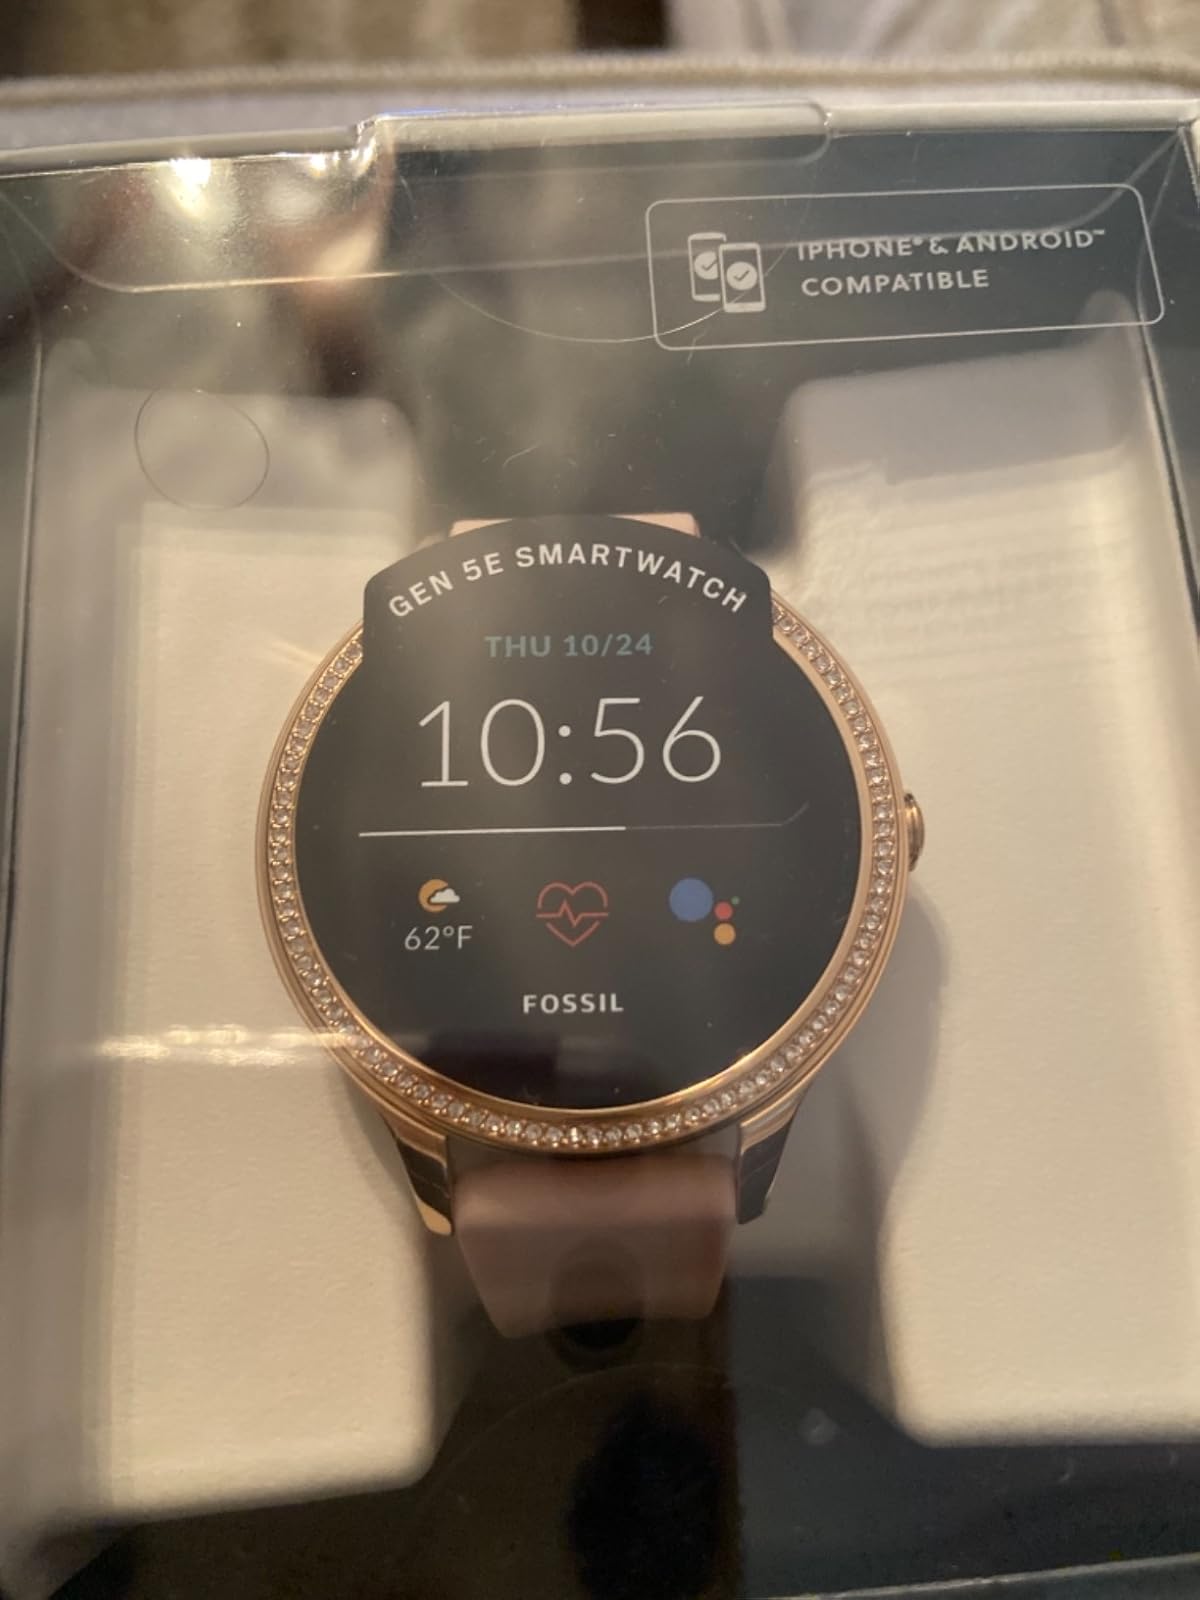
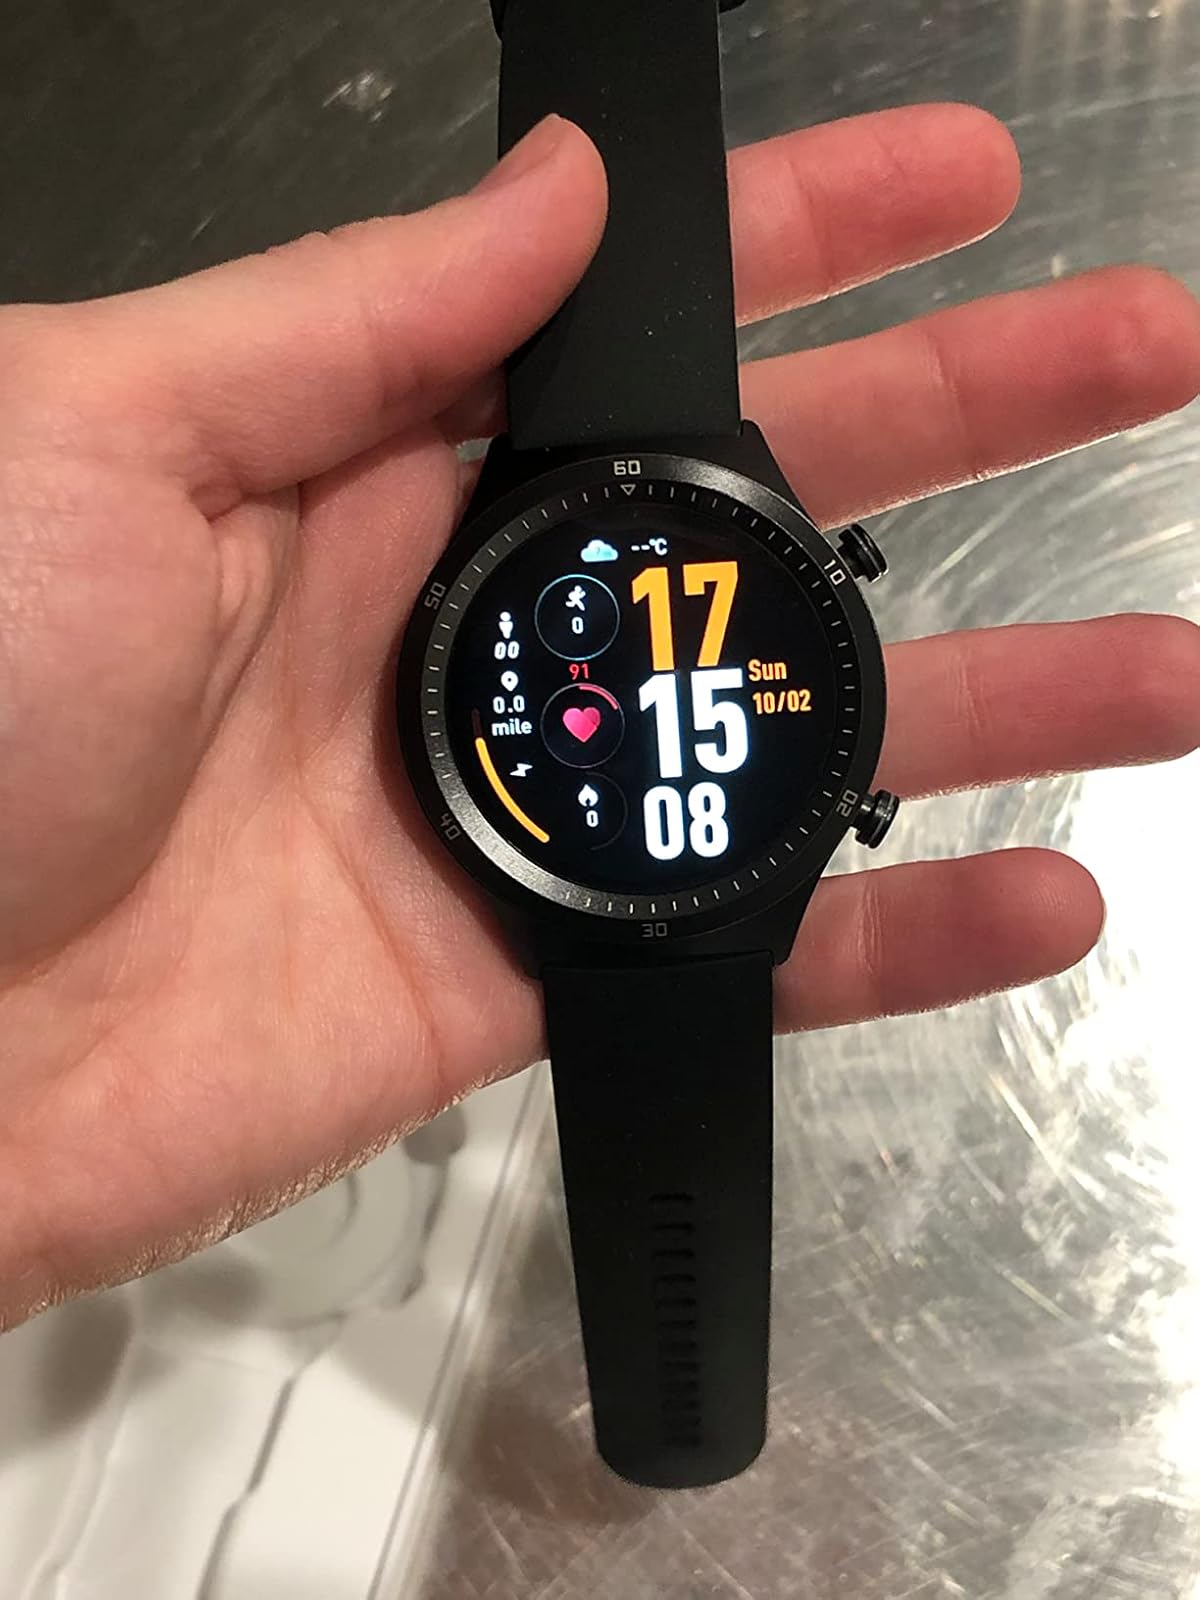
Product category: smartwatch
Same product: no